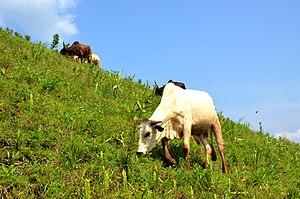
Le lac Petpenoun dans le Noun, dans la région de l'Ouest
Le lac Petponoun est un lac de cratère situé dans l'Ouest du Cameroun, à Kouoptamo, près de Foumban, dans le département du Noun, à une altitude de 1 120 m, sur une superficie de 30 ha.